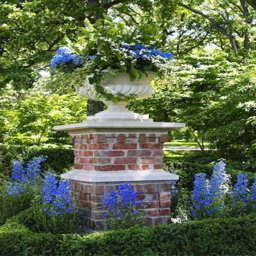
a large urn in a garden setting .